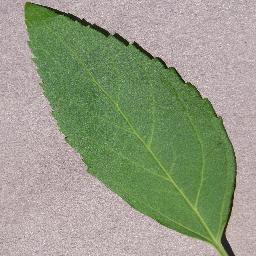
Label: Cherry___healthy